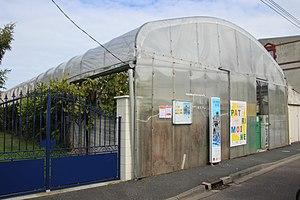
Extérieur de la maison bleue à Dives-sur-Mer (#100wikicommonsdays r 2 jour 56)
La Maison Bleue est un édifice d'art brut situé à Dives-sur-Mer, en France. Oeuvre d'un maçon d'origine portugaise réalisée de 1957 à 1977, la maison dont le jardin est entièrement gagné par des petits monuments et des mosaïques élaborées à partir de matériaux de récupération est cédée à la commune à l'extrême fin des années 1980 puis très vite inscrite au titre des monuments historiques au début des années 1990.